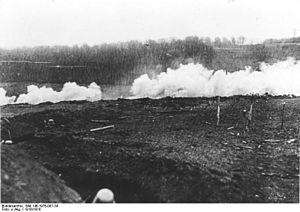
Un gaz est un ensemble d'atomes ou de molécules très faiblement liés et quasi indépendants. Dans l’état gazeux, la matière n'a pas de forme propre ni de volume propre : un gaz tend à occuper tout le volume disponible. Cette phase constitue l'un des quatre états dans lequel peut se trouver un corps pur, les autres étant les phases solide, liquide et plasma. Le passage de l'état liquide à l'état gazeux est appelé vaporisation. On qualifie alors le corps de vapeur.